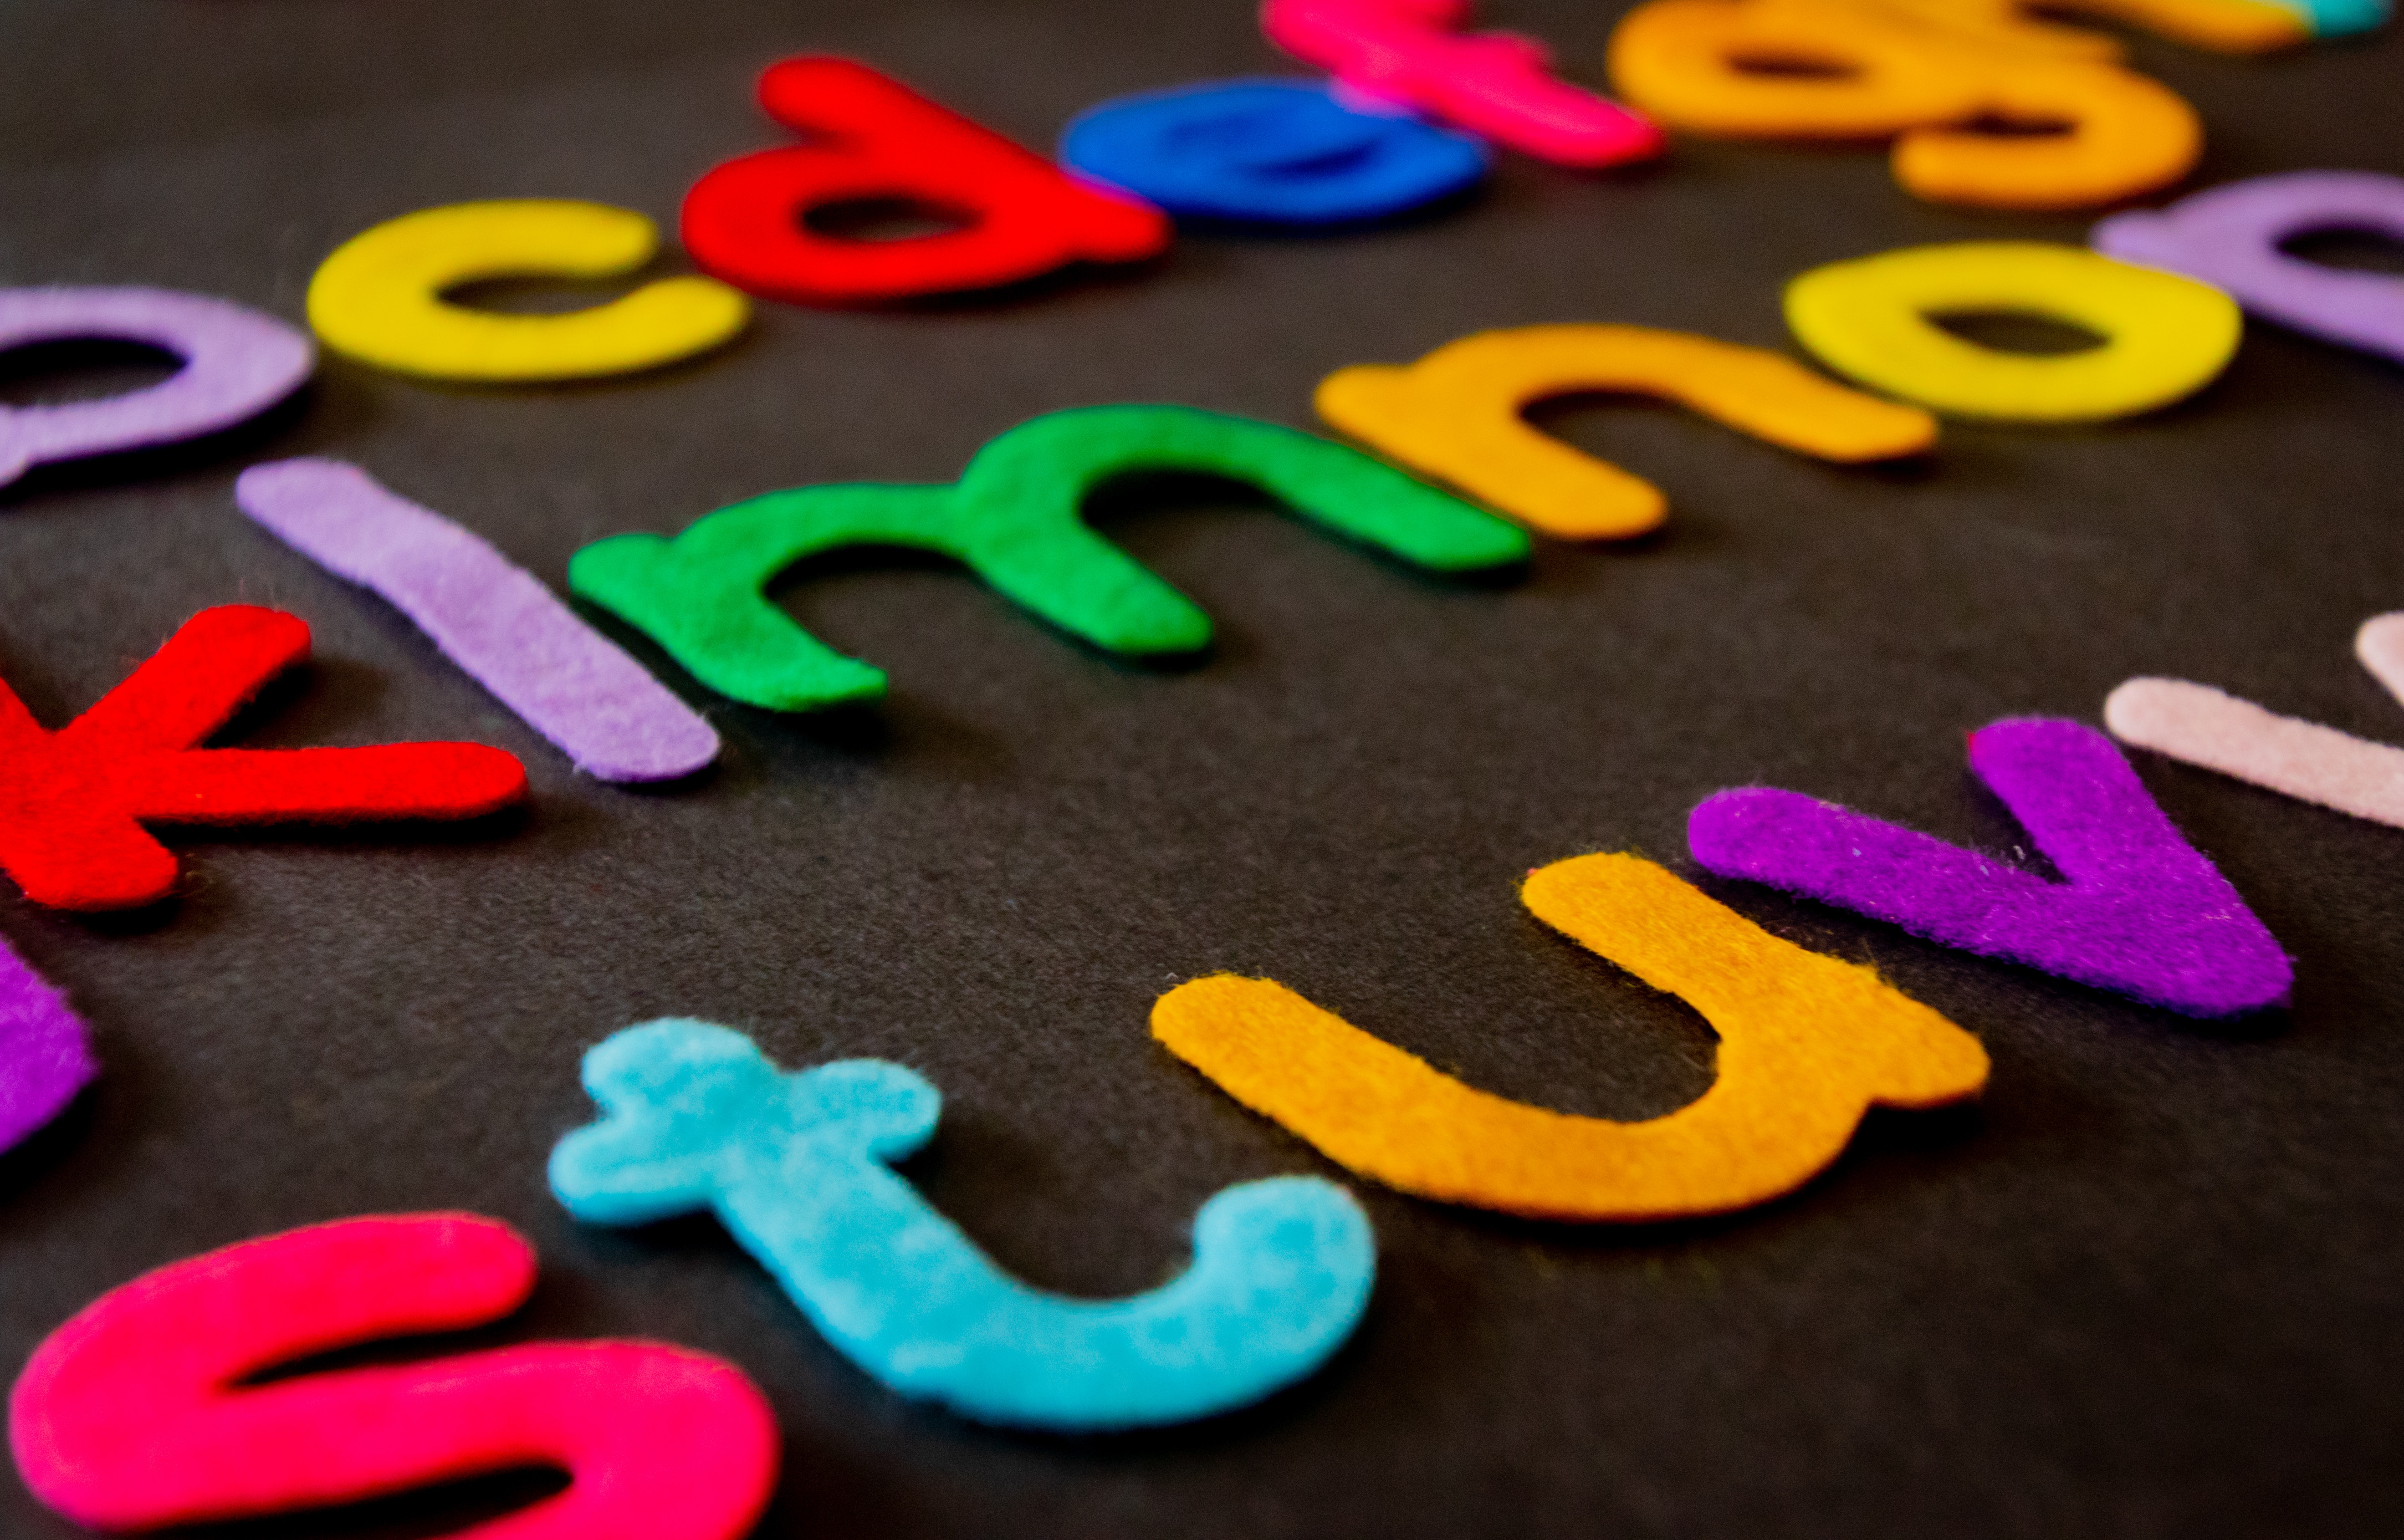
text, font, number, material, play, product, graphics, petal